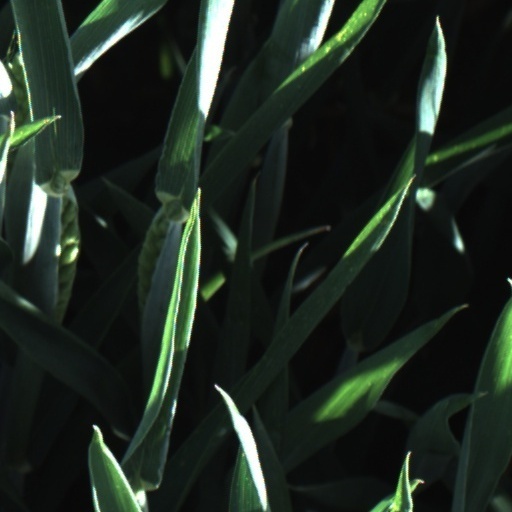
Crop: wheat